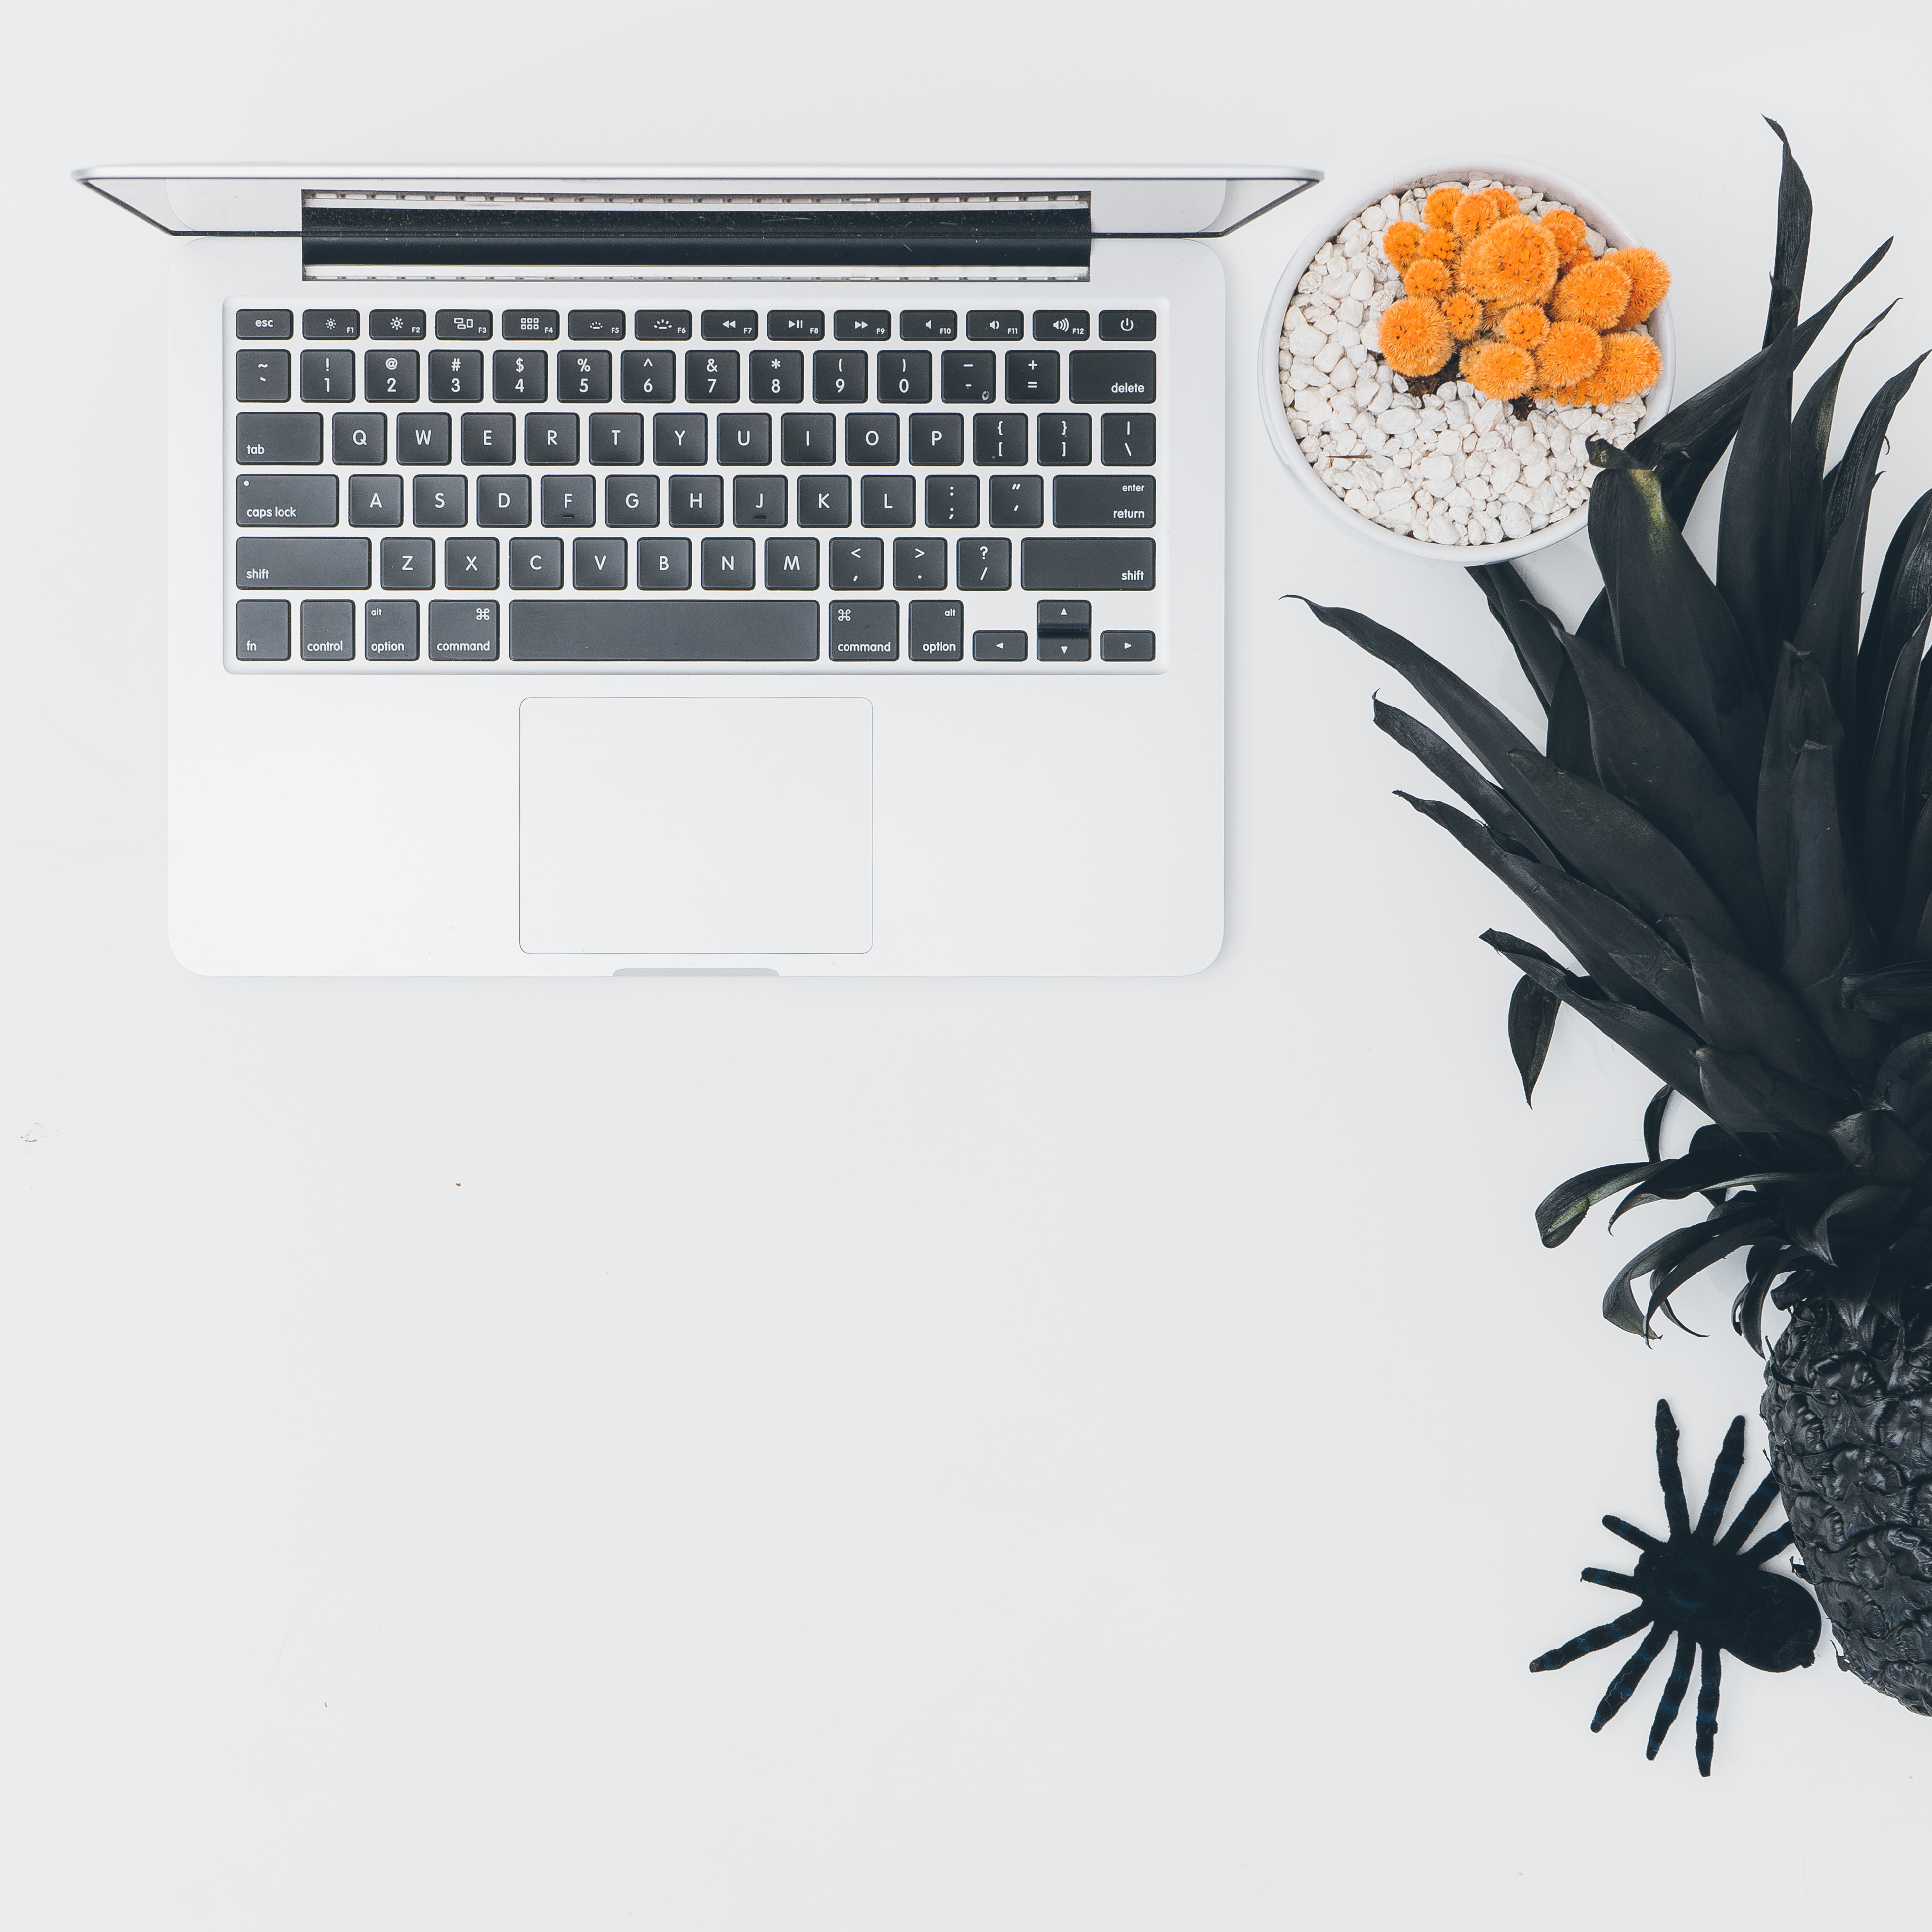
laptop, desk, computer, macbook, apple, cactus, plant, fruit, pattern, pineapple, art, sketch, drawing, illustration, design, modern art, pot plant